Fanny Blankers-Koen

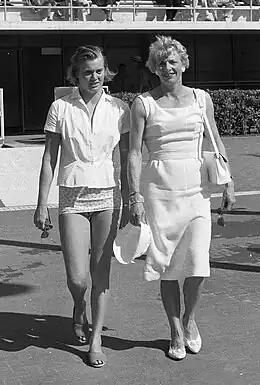
Blankers-Koen (right) with Jopie Troost at the 1960 Olympics.

In 1950, a controversial episode involving one of Blankers-Koen's competitors occurred. A year earlier, a new Dutch sprint talent, Foekje Dillema had made her breakthrough. In 1950, she broke the national record in the 200 m, and some journalists already dubbed her as the "new Fanny". That year, Dillema was the first subject of the International Association of Athletics Federations's mandatory sex verification policy and was subjected to a "sex test", the details of which were never revealed. As a result, she was expelled by the Royal Dutch Athletics Federation from athletics for the rest of her life and the 200 m record she took from Blankers-Koen was erased. Dillema, who never spoke publicly on the subject, died in December 2007.